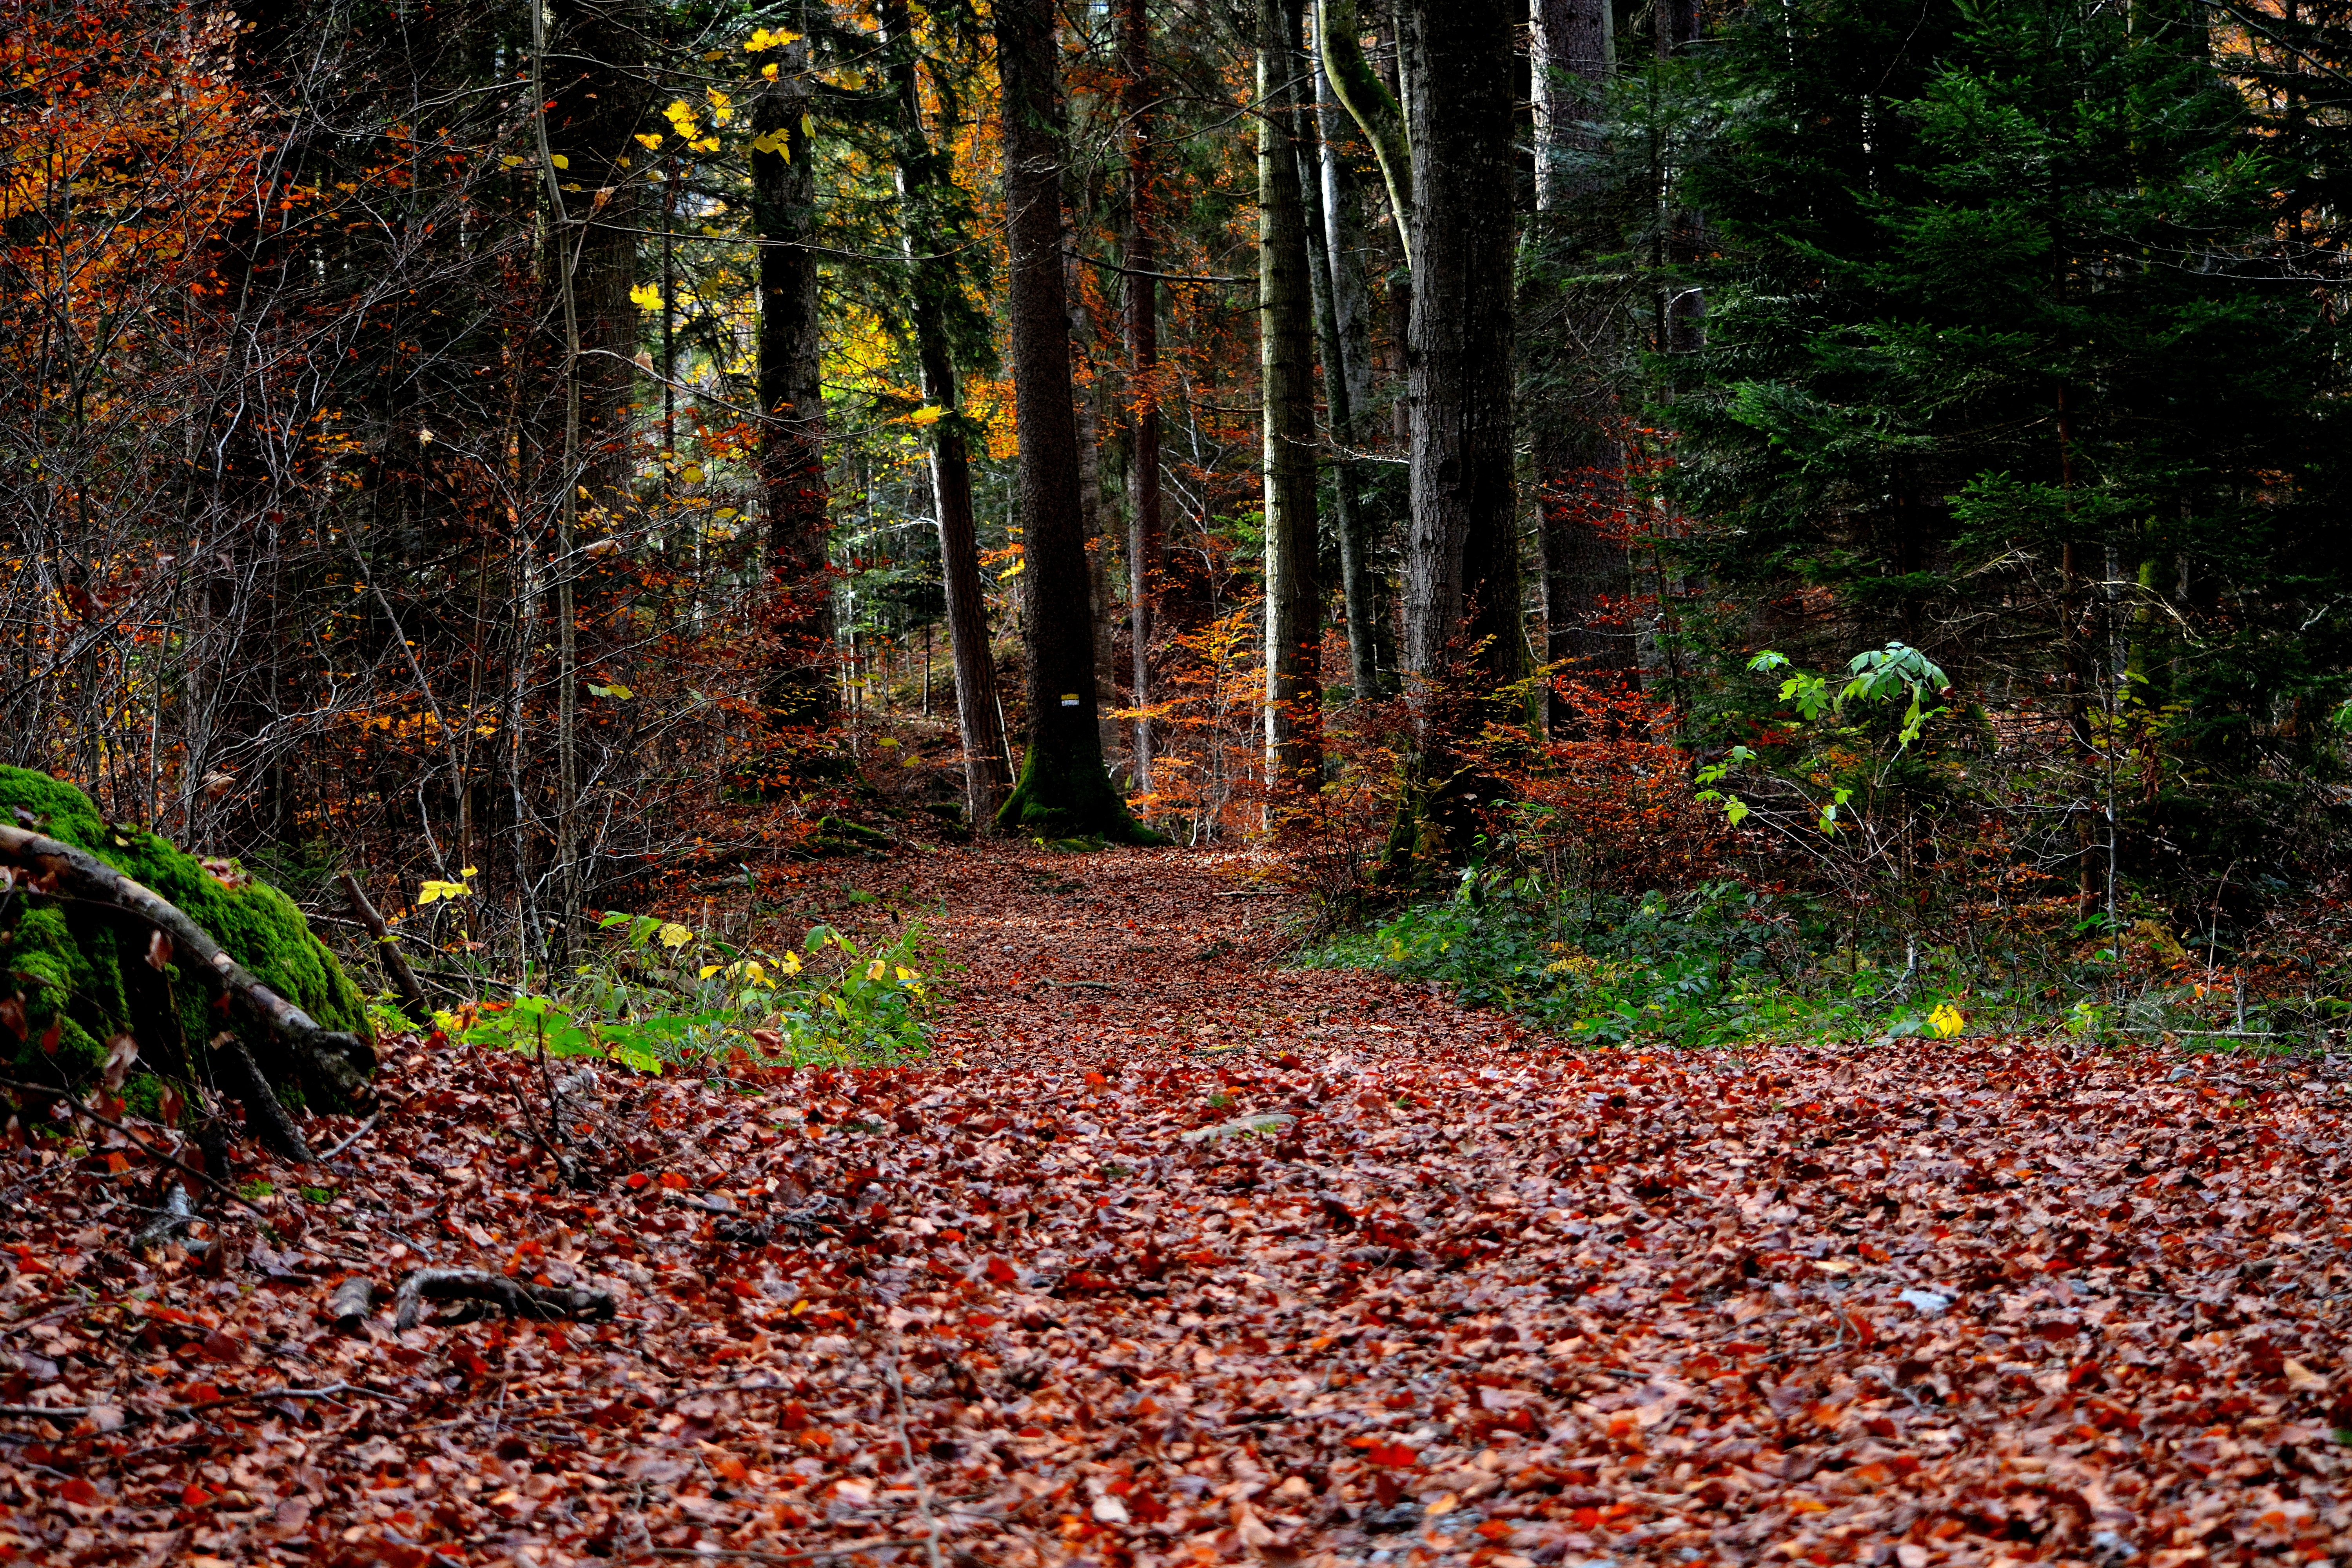
tree, nature, forest, wilderness, plant, sunlight, leaf, run, autumn, season, deciduous, woodland, habitat, ecosystem, forest path, natural environment, woody plant